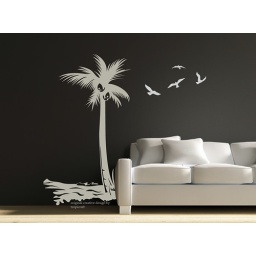
Birds and coconut tree by the beach with cool sea breeze wall decal